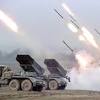
Label: Tornado